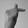
ASL letter: T